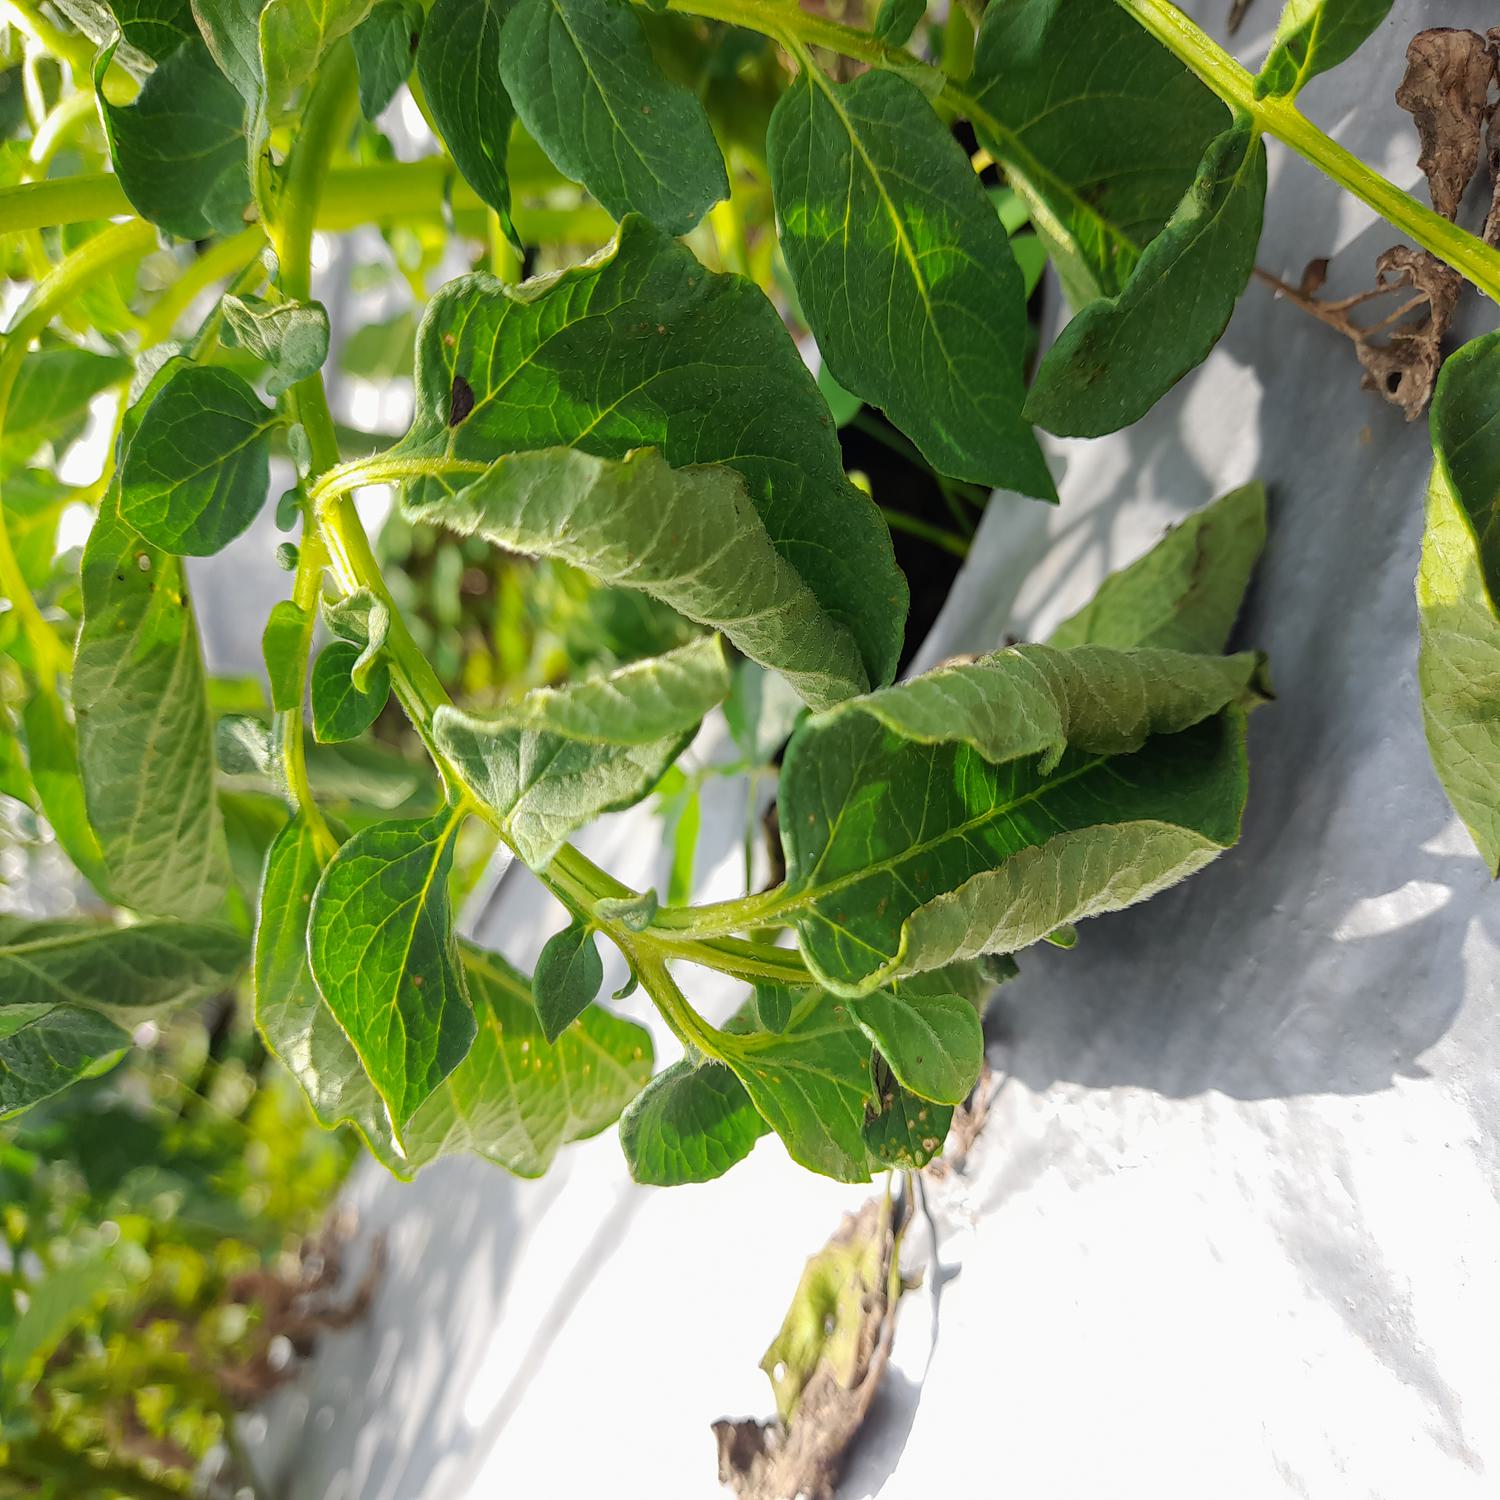
Etiqueta: Pudricion_Parda